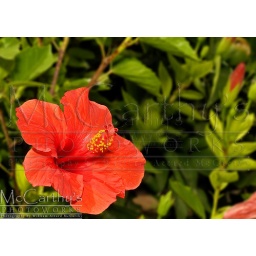
Bright vivid Red Tropical Hibiscus over a blue sky